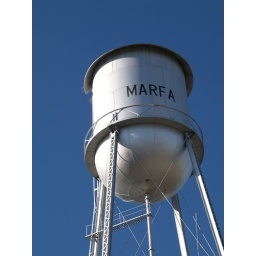
Marfa Texas small old west TX town in the Chihuahuan Desert 2010 Buildings Roads Signs distress water tower